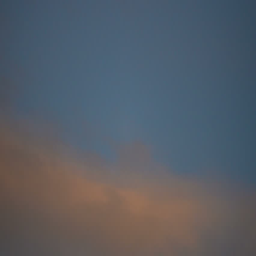
time lapse clip of a full moon rising through the clouds at sunset